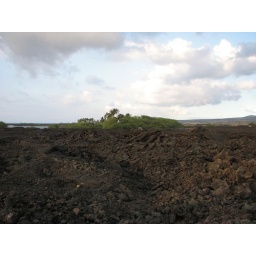
Lava field near Kaheka Kai beach